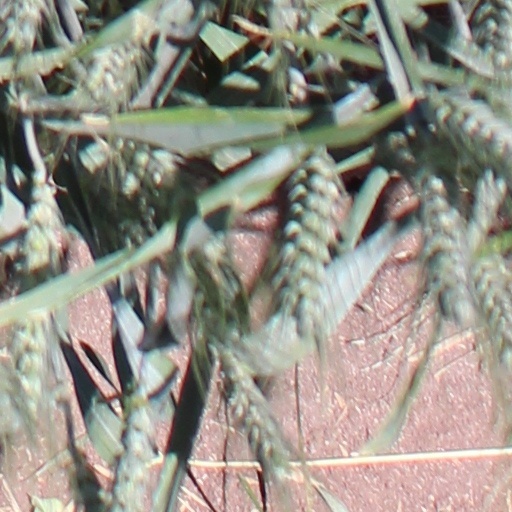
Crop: wheat